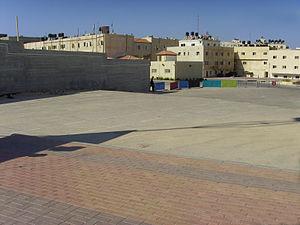
Ramallah est la capitale administrative de facto de l'Autorité palestinienne, située dans la zone de collines du centre de la Cisjordanie, à environ 15 km au nord de Jérusalem. L'altitude moyenne de la ville est de 900 m.
La Mouqata'a désigne, depuis les Accords d'Oslo de 1993, les bureaux gouvernementaux de l'Autorité palestinienne et le quartier général de l'administration locale palestinienne. Le terme vient de l'arabe et est plus généralement utilisé pour désigner un quartier général gouvernemental. Principalement deux « Mouqata'as » ont été utilisées par le pouvoir palestinien, à Ramallah en Cisjordanie et dans la ville de Gaza. Ces bâtiments furent construits à l'époque du mandat britannique sur la Palestine et étaient utilisés par le pouvoir colonial.